Boil

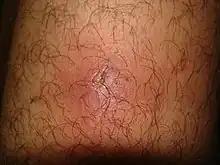
Furuncle

A boil, also called a furuncle, is a deep folliculitis, which is an infection of the hair follicle. It is most commonly caused by infection by the bacterium "Staphylococcus aureus", resulting in a painful swollen area on the skin caused by an accumulation of pus and dead tissue. Boils are therefore basically pus-filled nodules. Individual boils clustered together are called carbuncles.